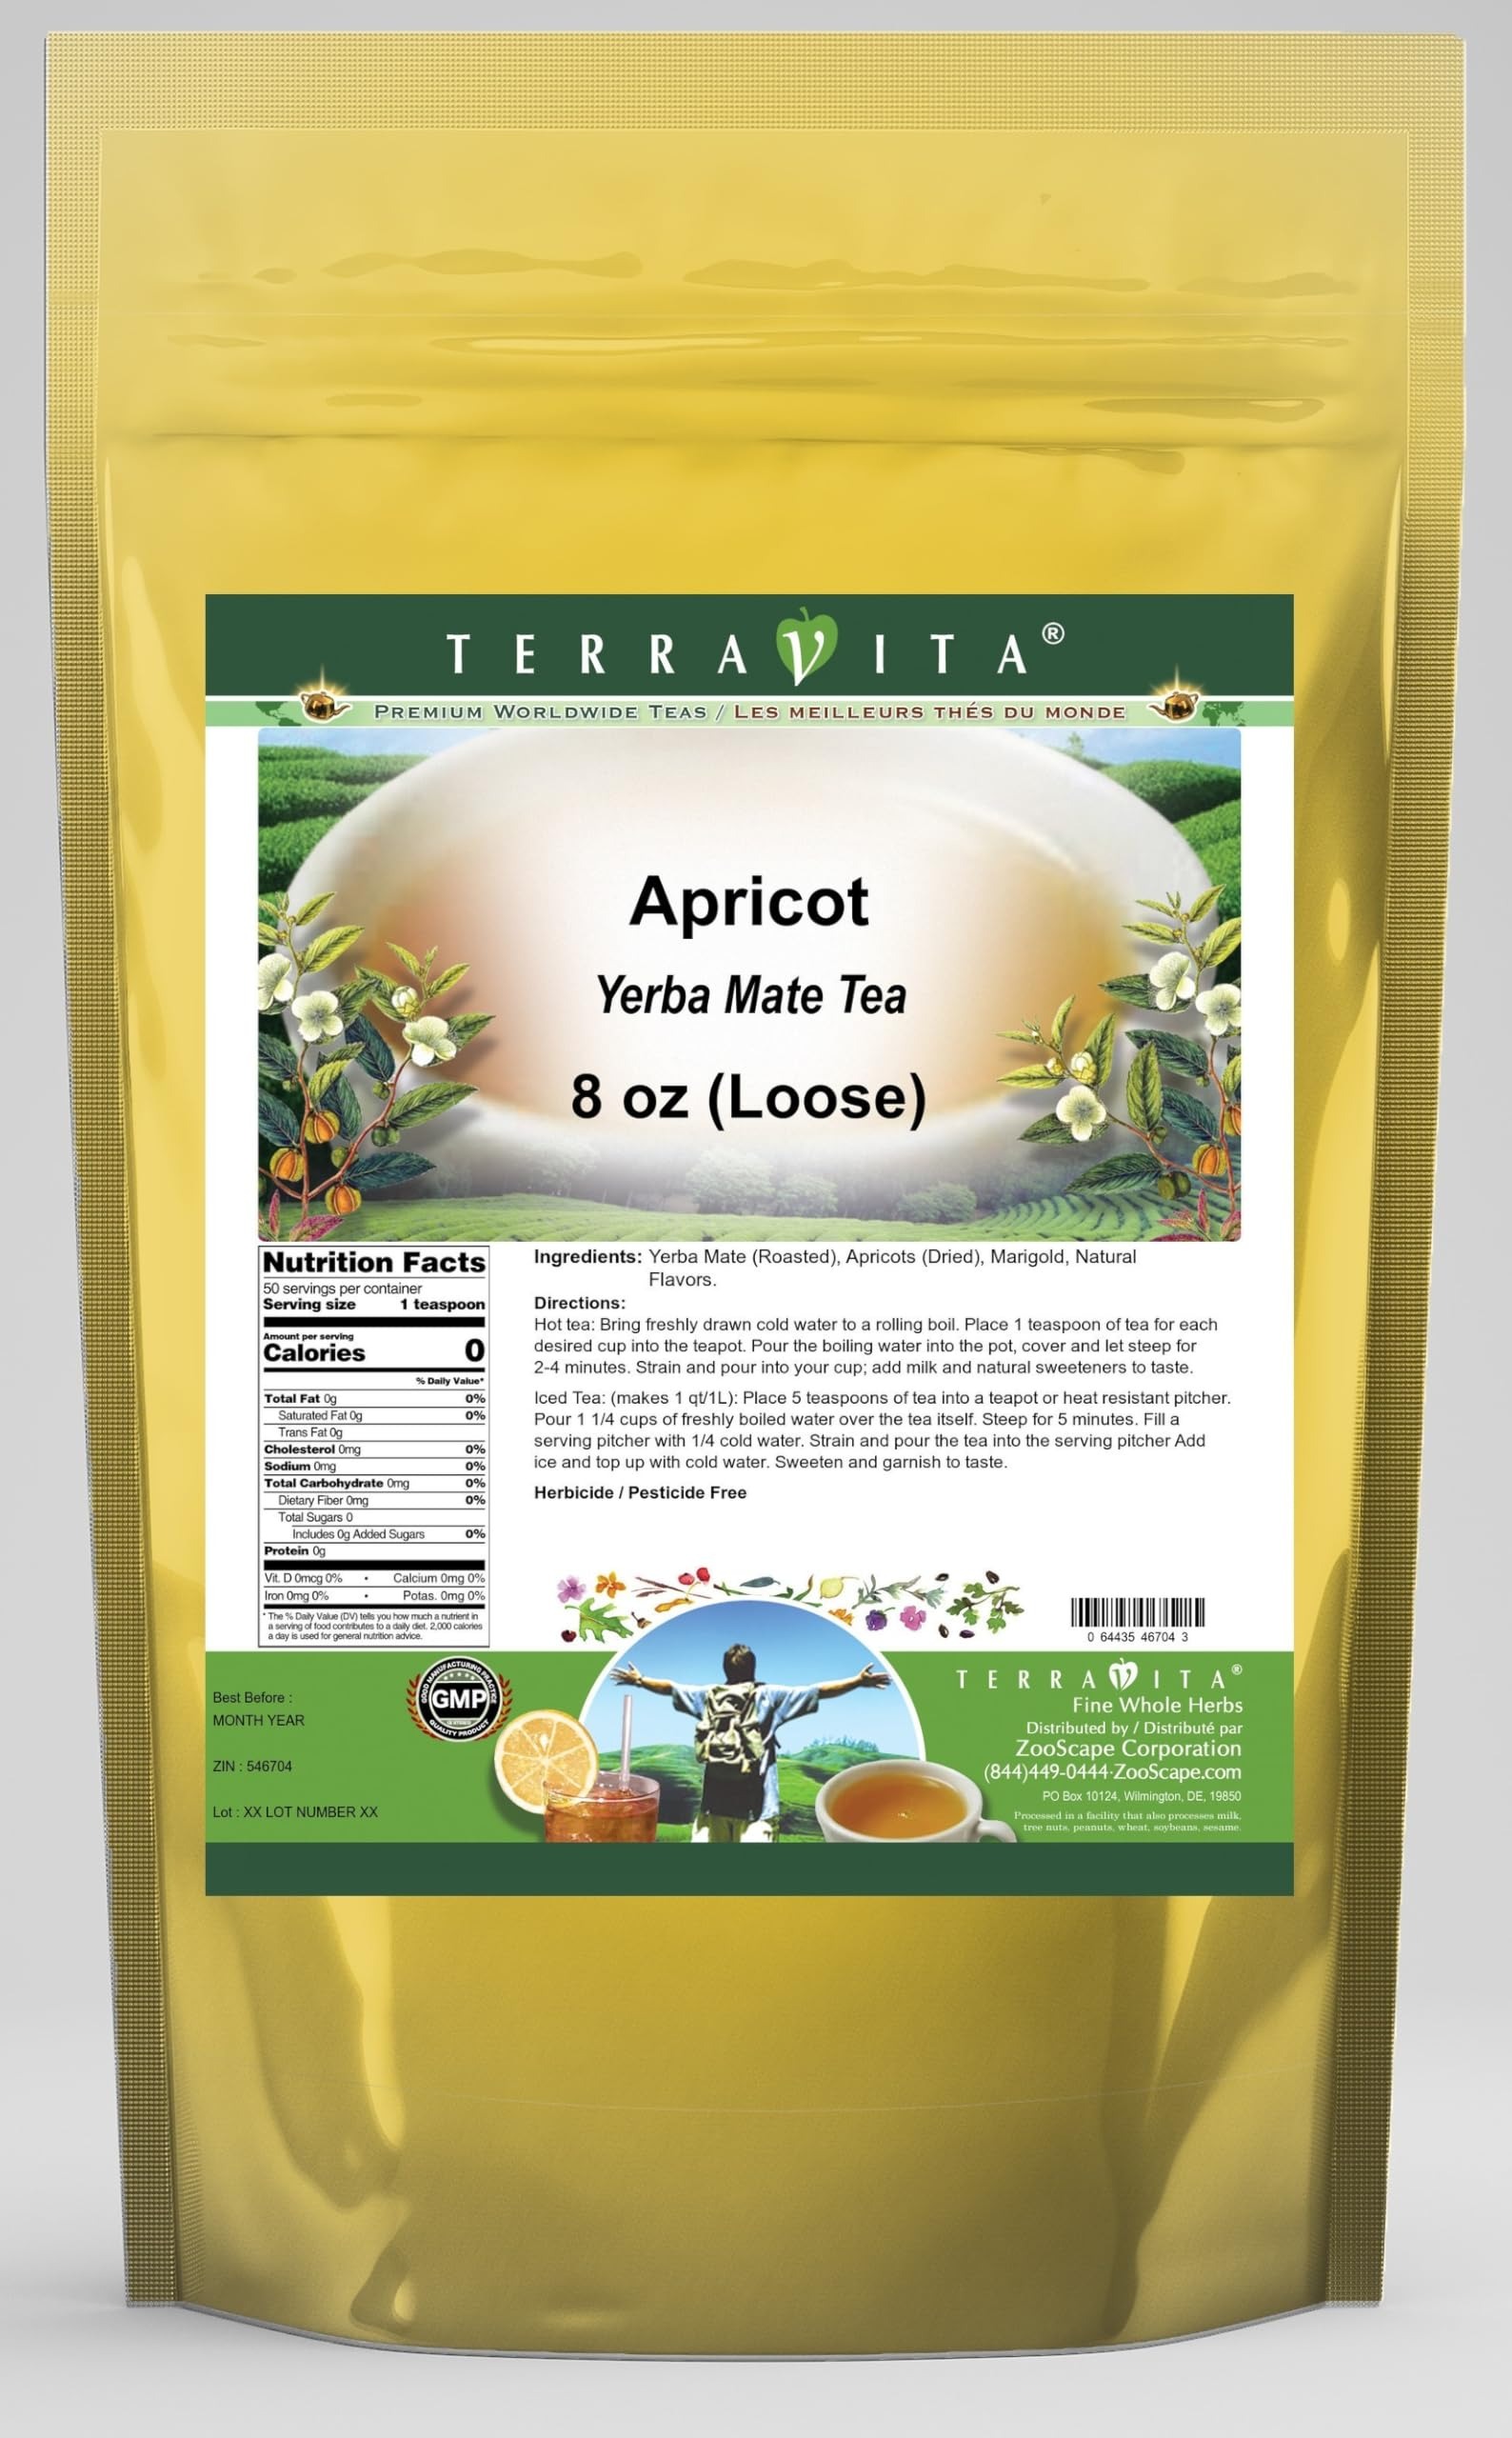
Item Name: Apricot Yerba Mate Tea (Loose) (8 oz, ZIN: 546704) - 2 Pack
Bullet Point 1: Our Apricot Yerba Mate tea is a scrumptuous all-natural flavored Yerba Mate coffee substitute with Apricots and Marigold that will refresh you with its terrific taste! You will enjoy the earthy and acidity-free Apricot aroma and flavor again and again! - Ingredients: Yerba Mate, Apricots, Marigold and Natural Apricot Flavor.
Bullet Point 2: No fillers.
Bullet Point 3: Manufacturer: TerraVita
Bullet Point 4: Size: 8 oz
Bullet Point 5: Loose Leaf Yerba Mate Tea - Packed in a convenient upright pouch!
Product Description: Our Apricot Yerba Mate tea is a scrumptuous all-natural flavored Yerba Mate coffee substitute with Apricots and Marigold that will refresh you with its terrific taste! You will enjoy the earthy and acidity-free Apricot aroma and flavor again and again! - Ingredients: Yerba Mate, Apricots, Marigold and Natural Apricot Flavor. - Hot tea brewing method: Bring freshly drawn cold water to a rolling boil. Place 1 teaspoon of tea for each desired cup into the teapot. Pour the boiling water into the pot, cover and let steep for 2-4 minutes. Strain and pour into your cup; add milk and natural sweeteners to taste. - Iced tea brewing method: (to make 1 liter/quart): Place 5 teaspoons of tea into a teapot or heat resistant pitcher. Pour 1 1/4 cups of freshly boiled water over the tea itself. Steep for 5 minutes. Fill a serving pitcher with 1/4 cold water. Strain and pour the tea into the serving pitcher Add ice and top up with cold water. Sweeten and garnish to taste. - TerraVita is an exclusive line of premium-quality, natural source products that use only the finest, purest and most potent ingredients found around the world. TerraVita is hallmarked by the highest possible standards of purity, potency, stability and freshness. All of our products are prepared with the highest elements of quality control, from raw materials through the entire manufacturing process, up to and including the moment that the bottles or bags are sealed for freshness and shipped out to you. Our highest possible standards are certified by independent laboratories and backed by our personal guarantee. - TerraVita exists to meet and ensure your family's health and wellness without the harmful effects of chemicals and health products. We strive to make all of our products affordable and reliable and are cons
Value: 16.0
Unit: Ounce

Price: 50.19